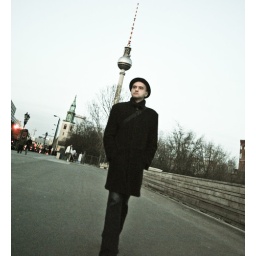
Das TV tower in da background